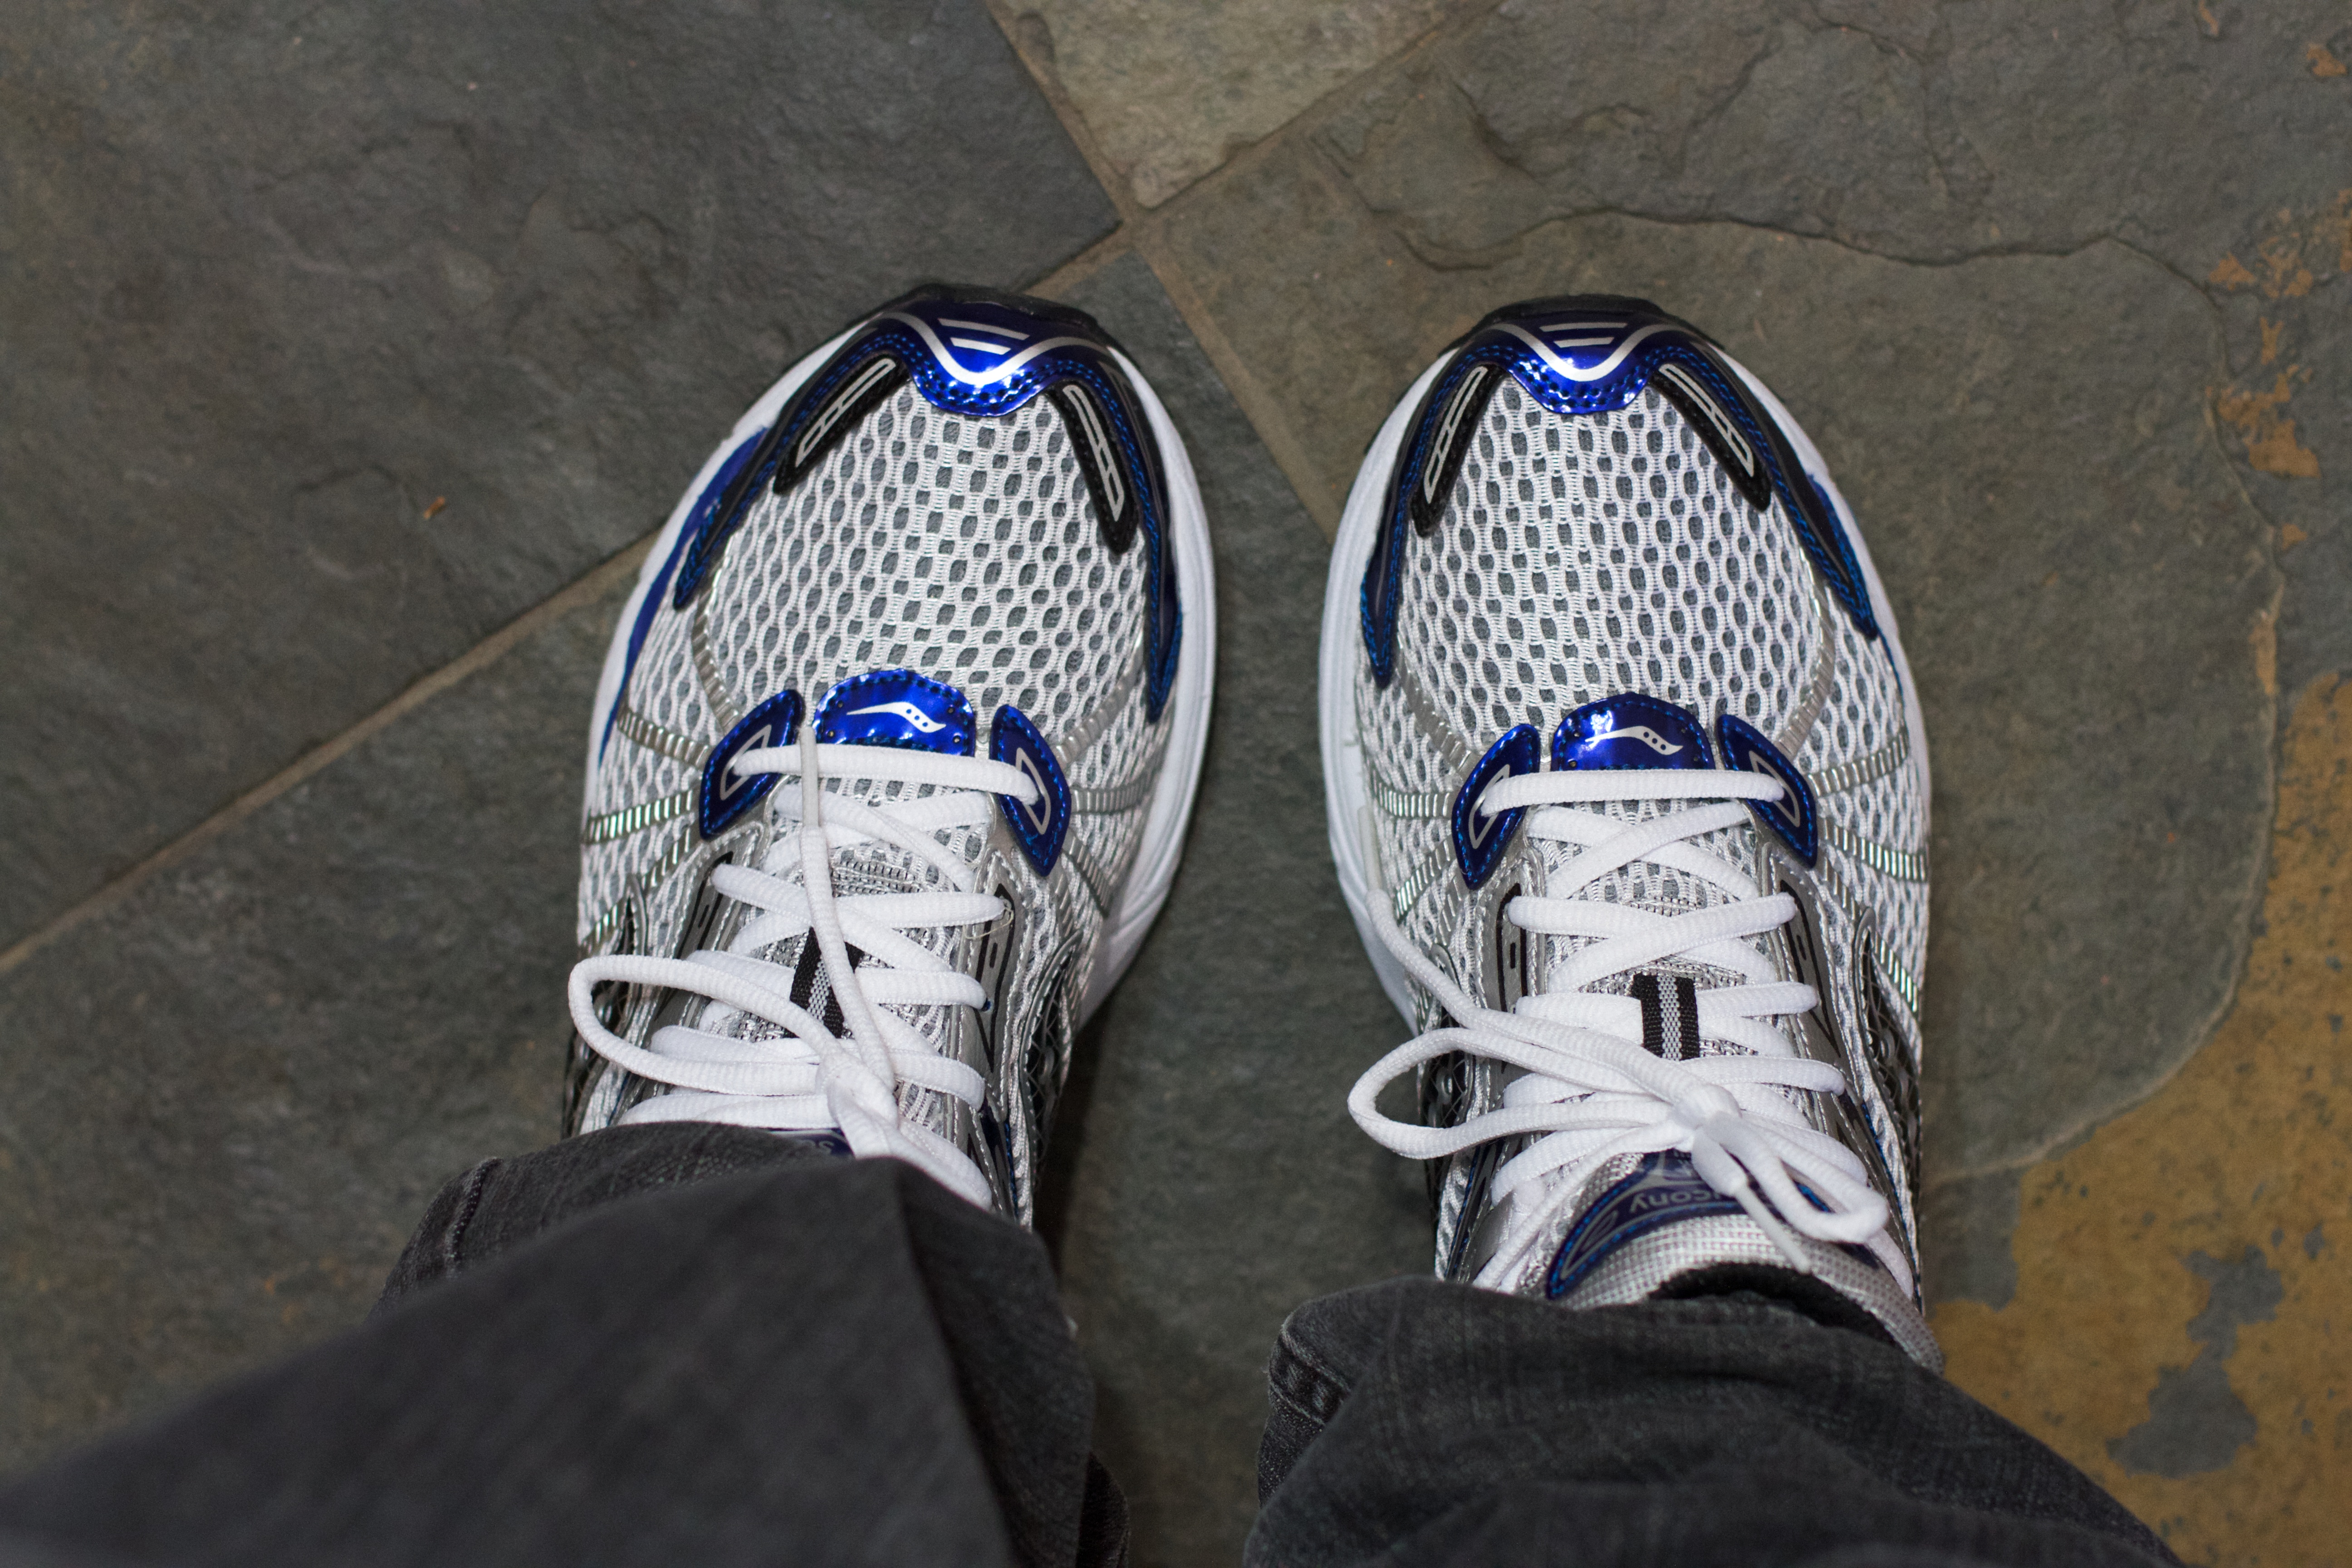
shoe, white, blue, black, art, sneakers, footwear